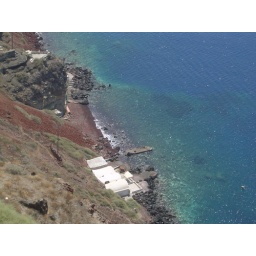
Red sand beach near Oia